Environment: real
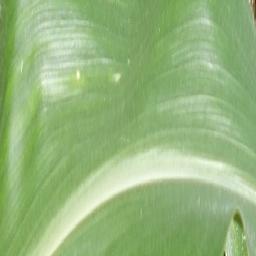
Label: healthy